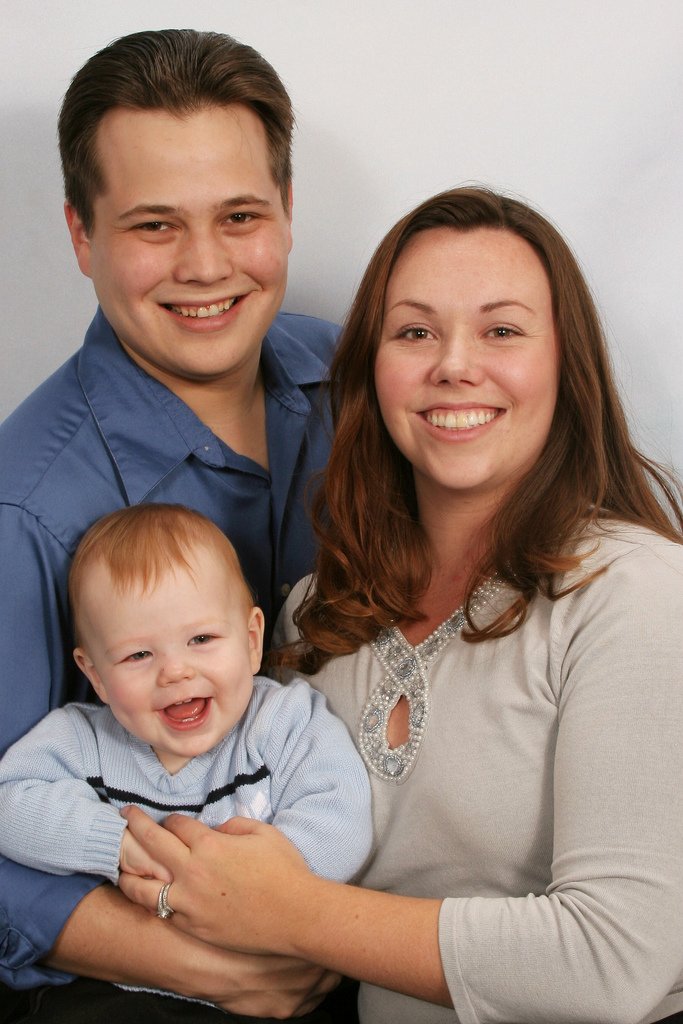
Label: not_food